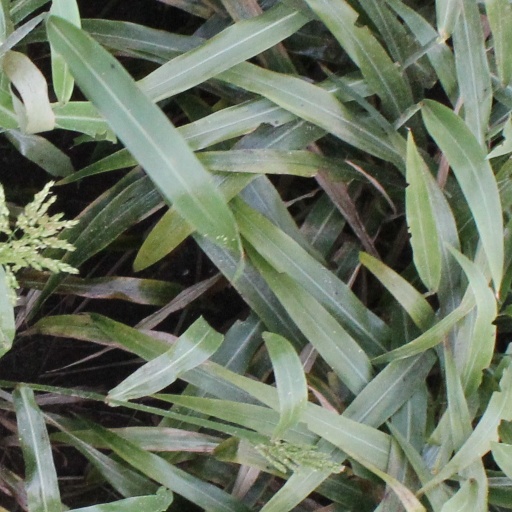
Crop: sorghum